Combat of the Thirty

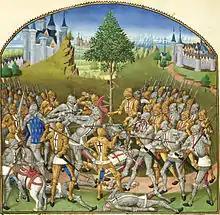
"Combat des Trente": an illumination in the "Compillation des cronicques et ystoires des Bretons" (1480), of Pierre Le Baud. The two strongholds of Ploërmel and Josselin are fancifully depicted within sight of each other.

The battle, fought with swords, daggers, spears, and axes, mounted or on foot, was of the most desperate character, in its details very reminiscent of the last fight of the Burgundians in the "Nibelungenlied", especially in the celebrated advice of Geoffroy du Bois to his wounded leader, who was asking for water: "Drink thy blood, Beaumanoir; thy thirst will pass" ("Bois ton sang, Beaumanoir, la soif te passera").